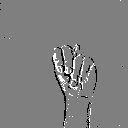
ASL letter: n